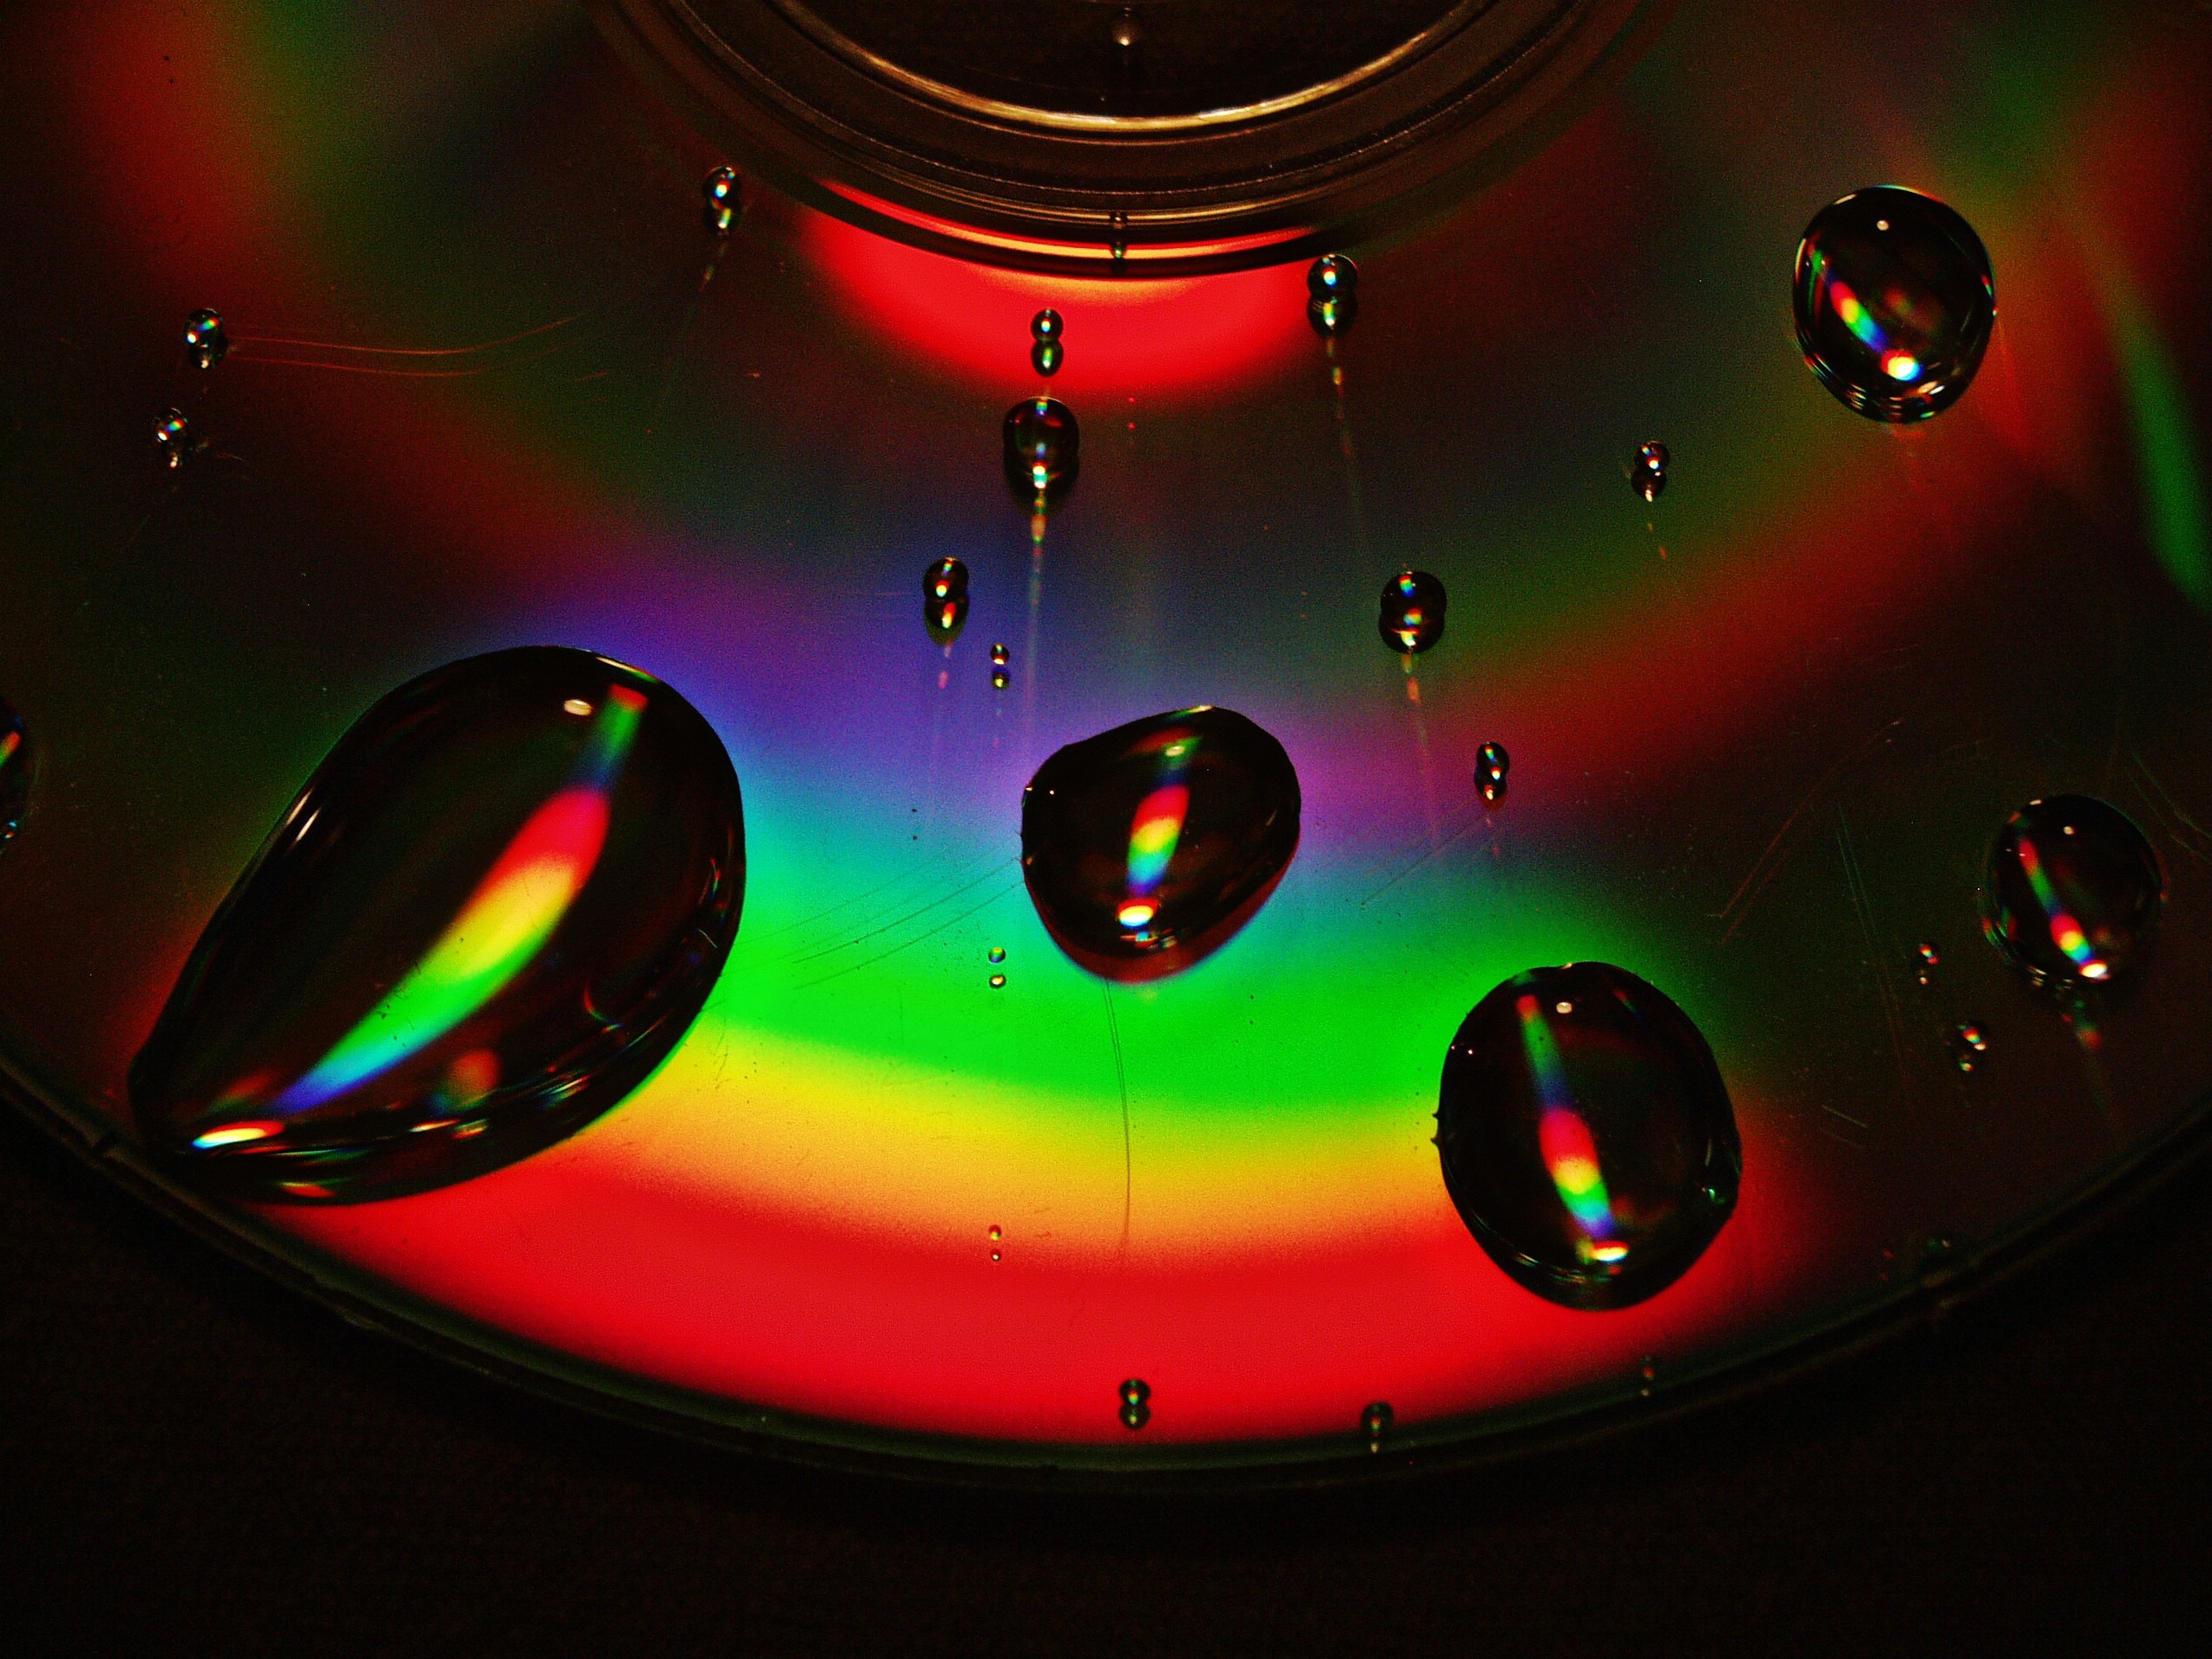
light, red, color, circle, stage, colors, cd, shape, disco, drops of water, macro photography, computer wallpaper